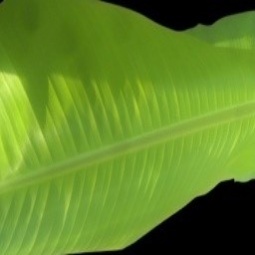
Label: Healthy